Frank C. Rand

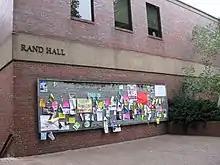
Rand Hall on the campus of Vanderbilt University.

Rand began his career as a stock clerk for the Roberts, Johnson, and Rand Shoe Company in 1898. He became its vice-president in 1907. When the company became known as the International Shoe Company in 1911, he remained as vice-president. He then served as its president from 1916 to 1930, and as its chairman from 1930 to 1949. In 1928, as president, Rand reported strong, steady growth. The company, which became the world's largest manufacturer of shoes, eventually changed its name to Furniture Brands International.